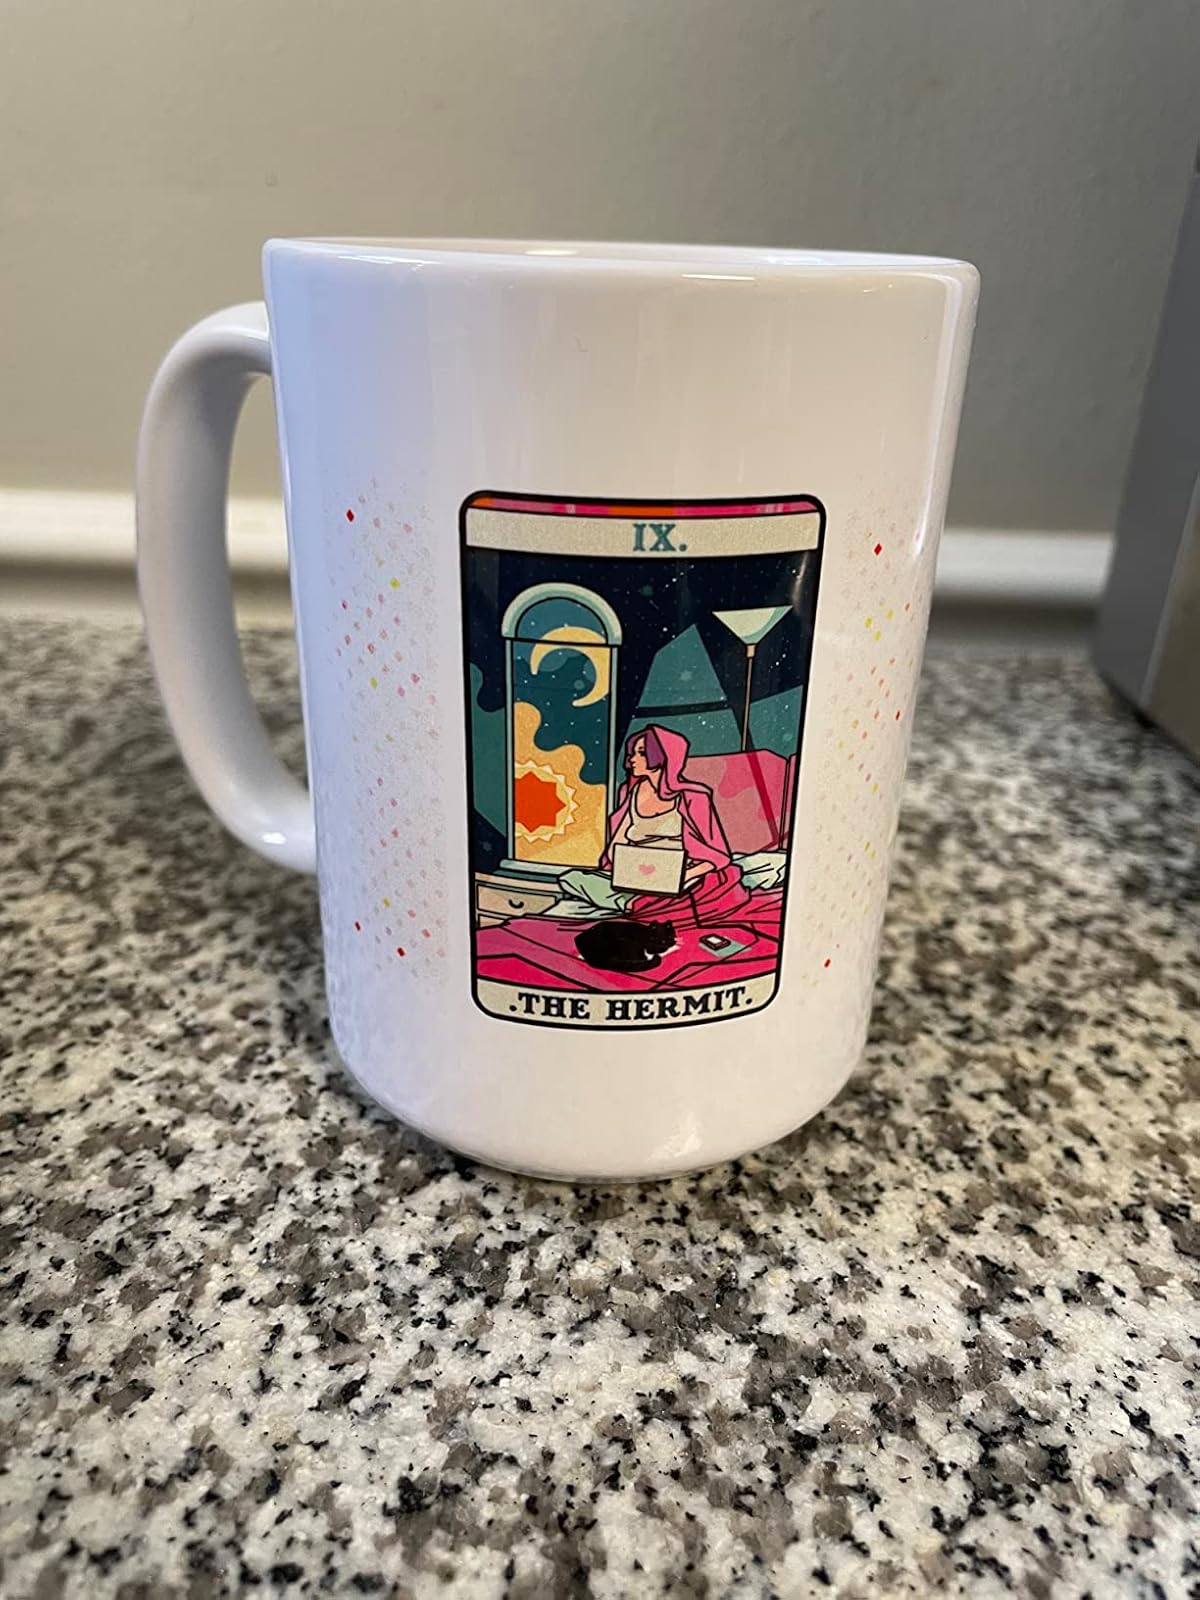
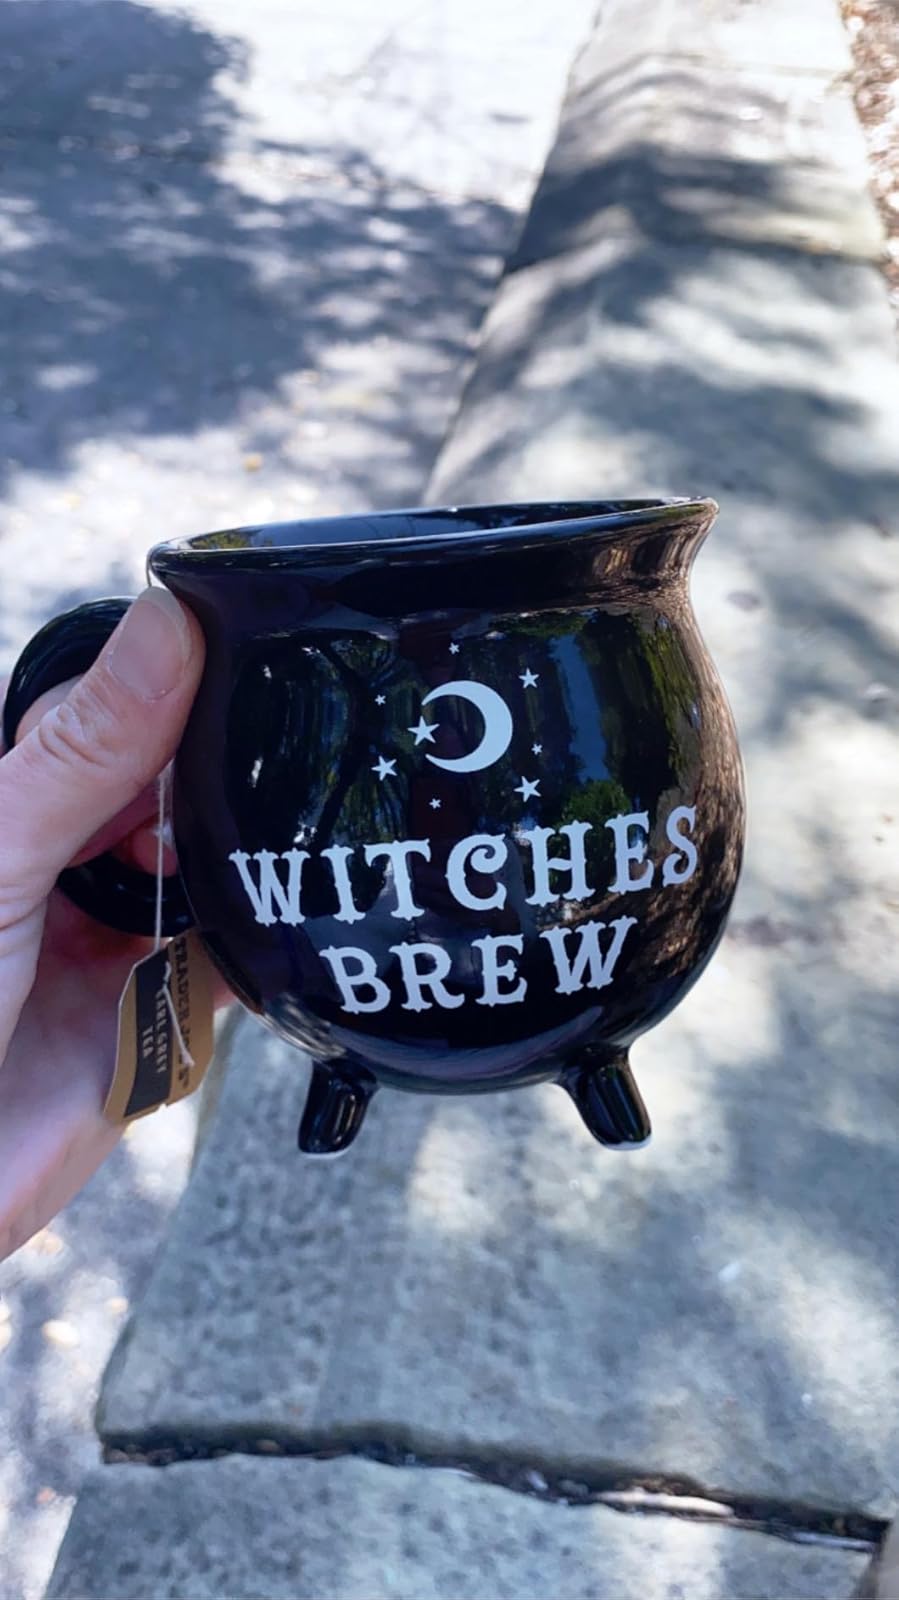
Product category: items_mug
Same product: no